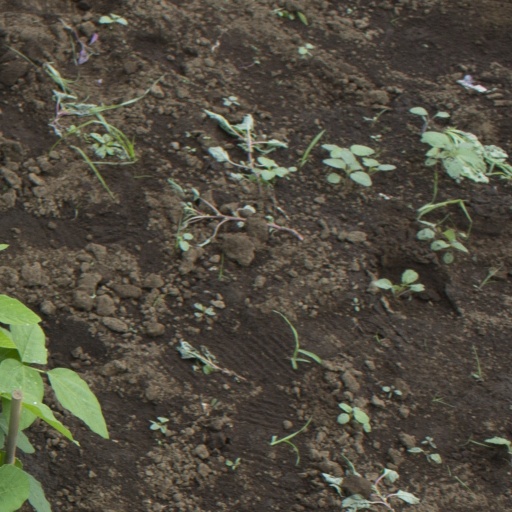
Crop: soybean